Bellevue/NYU Program for Survivors of Torture

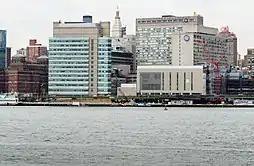
NYU Medical Center, 2014.

The Bellevue Program for Survivors of Torture (PSOT) was co-founded in 1995 by Dr. Allen Keller. Also responsible for the inception of the Bellevue Program for Survivors of Torture, were Drs. Lucia Keller, Ilene Cohen and Asher Aladjem.